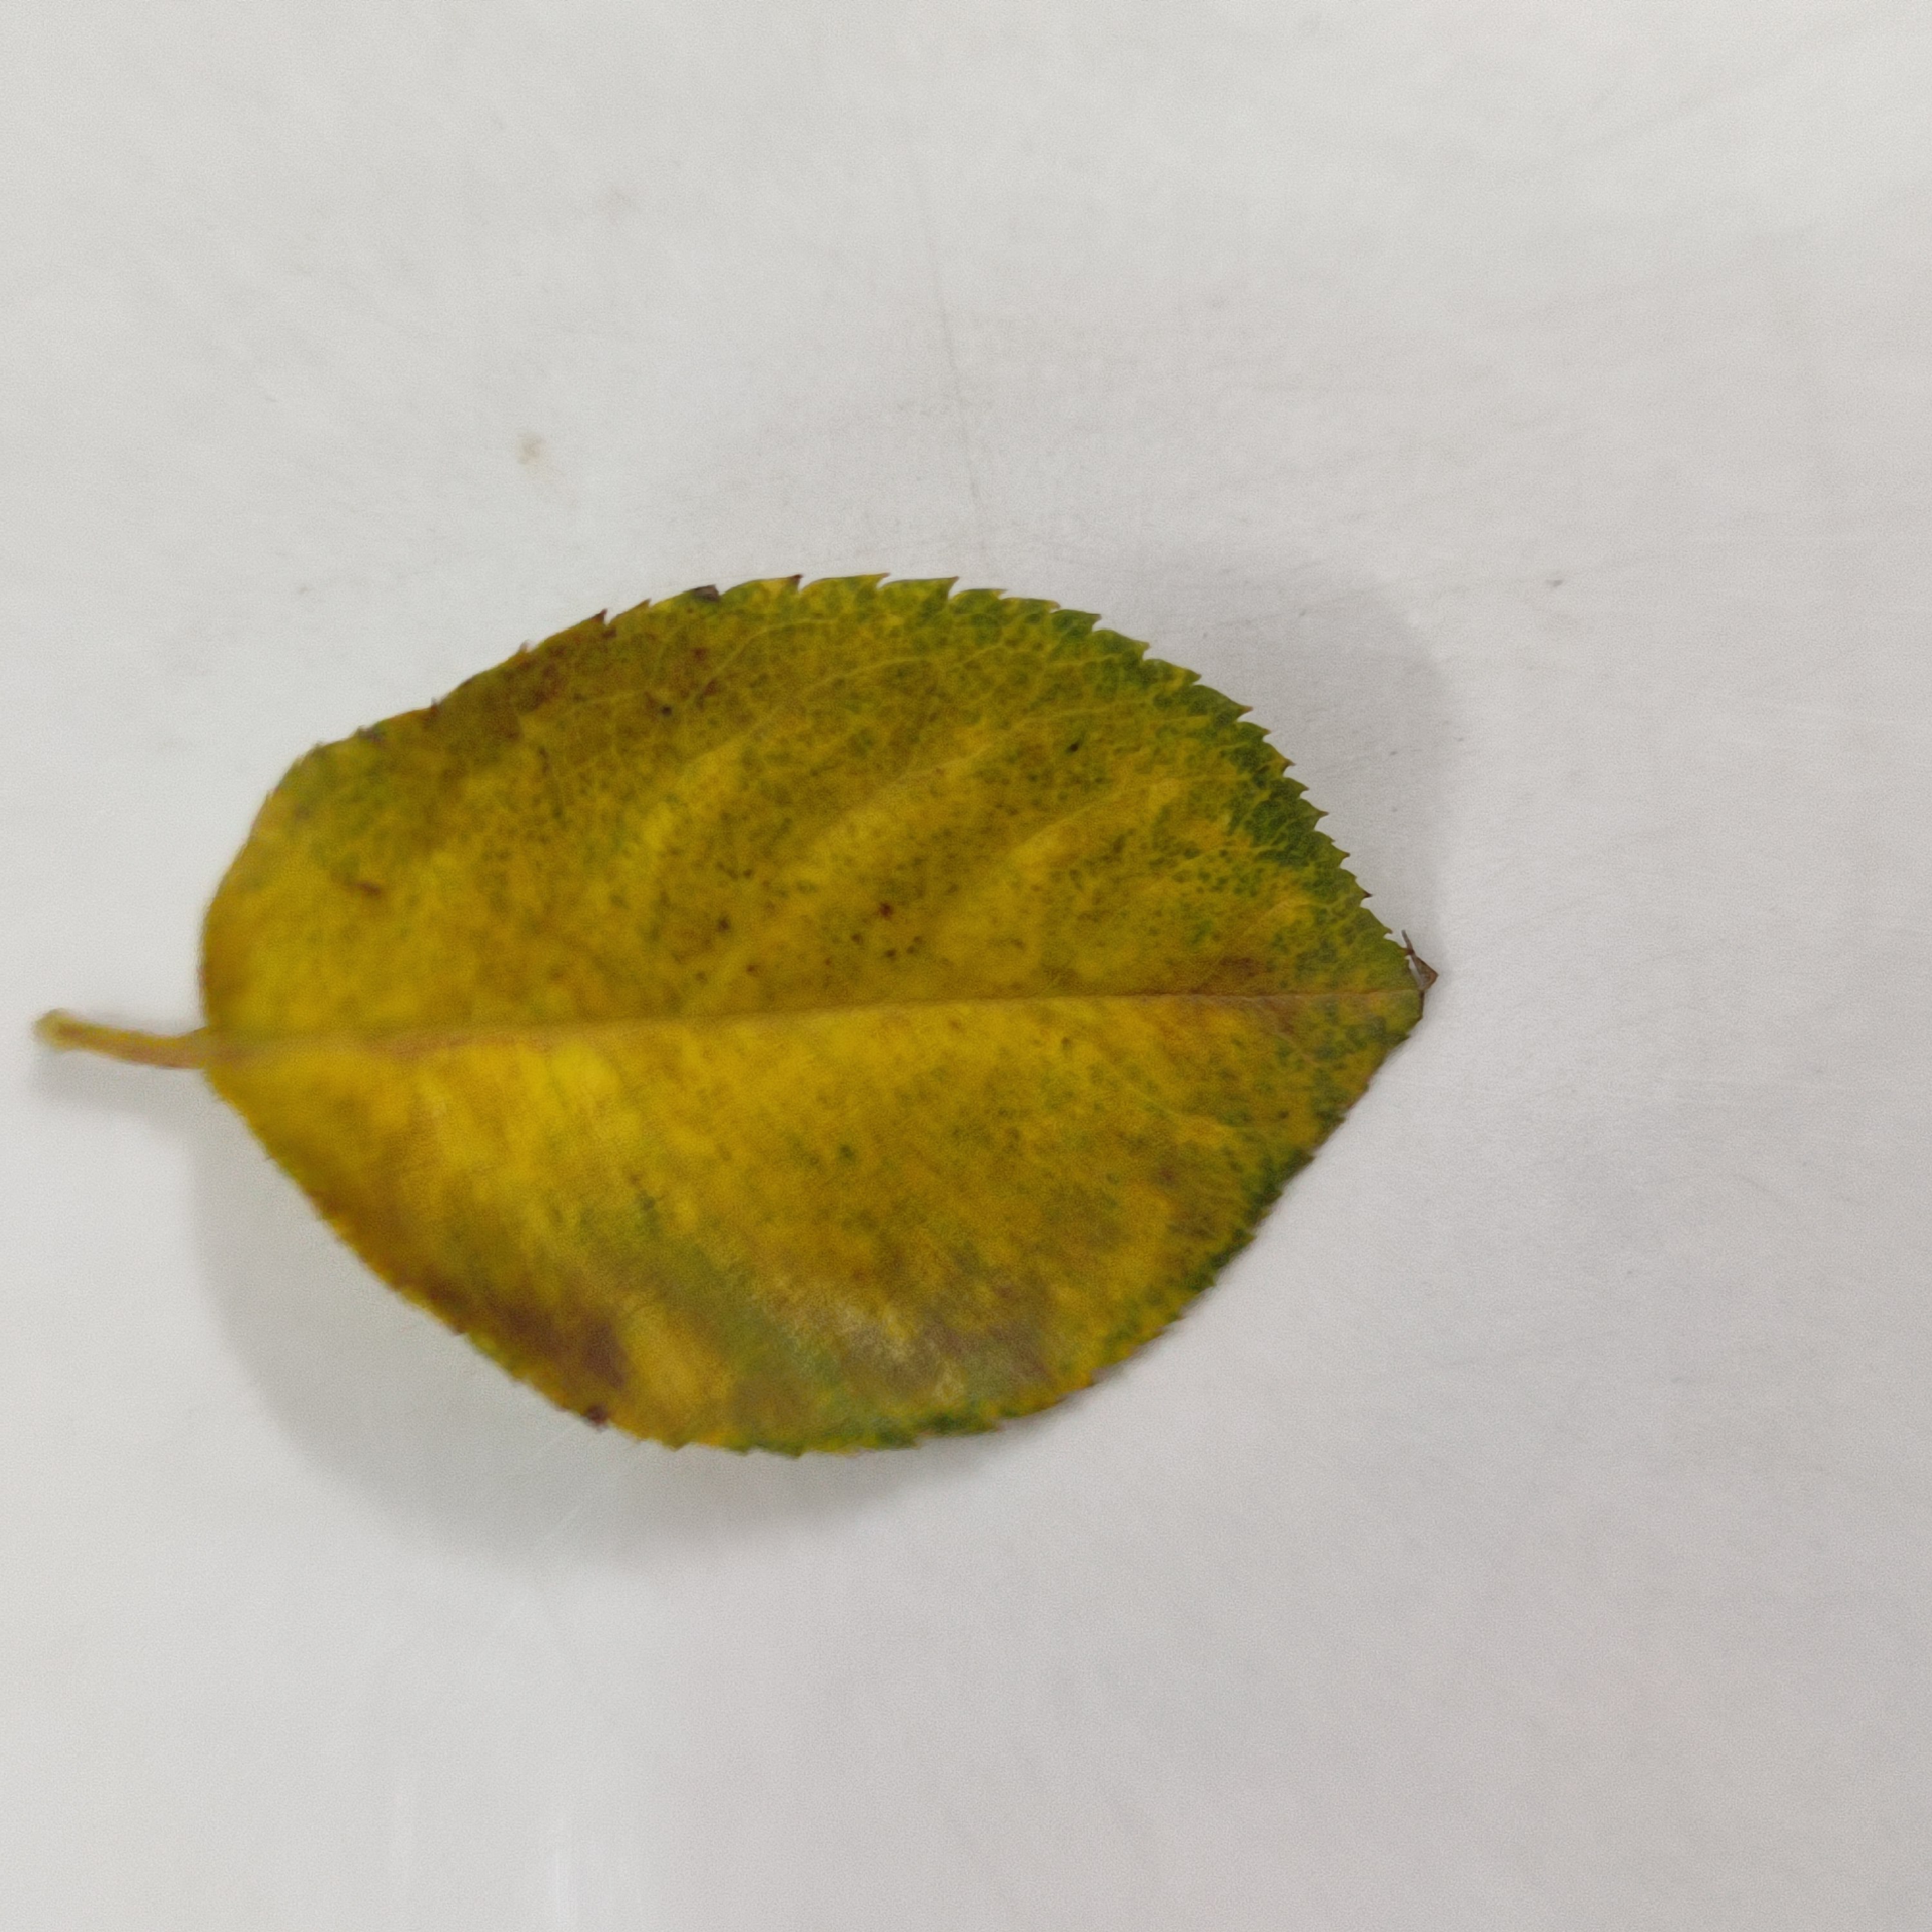
Label: Yellow Mosaic Virus